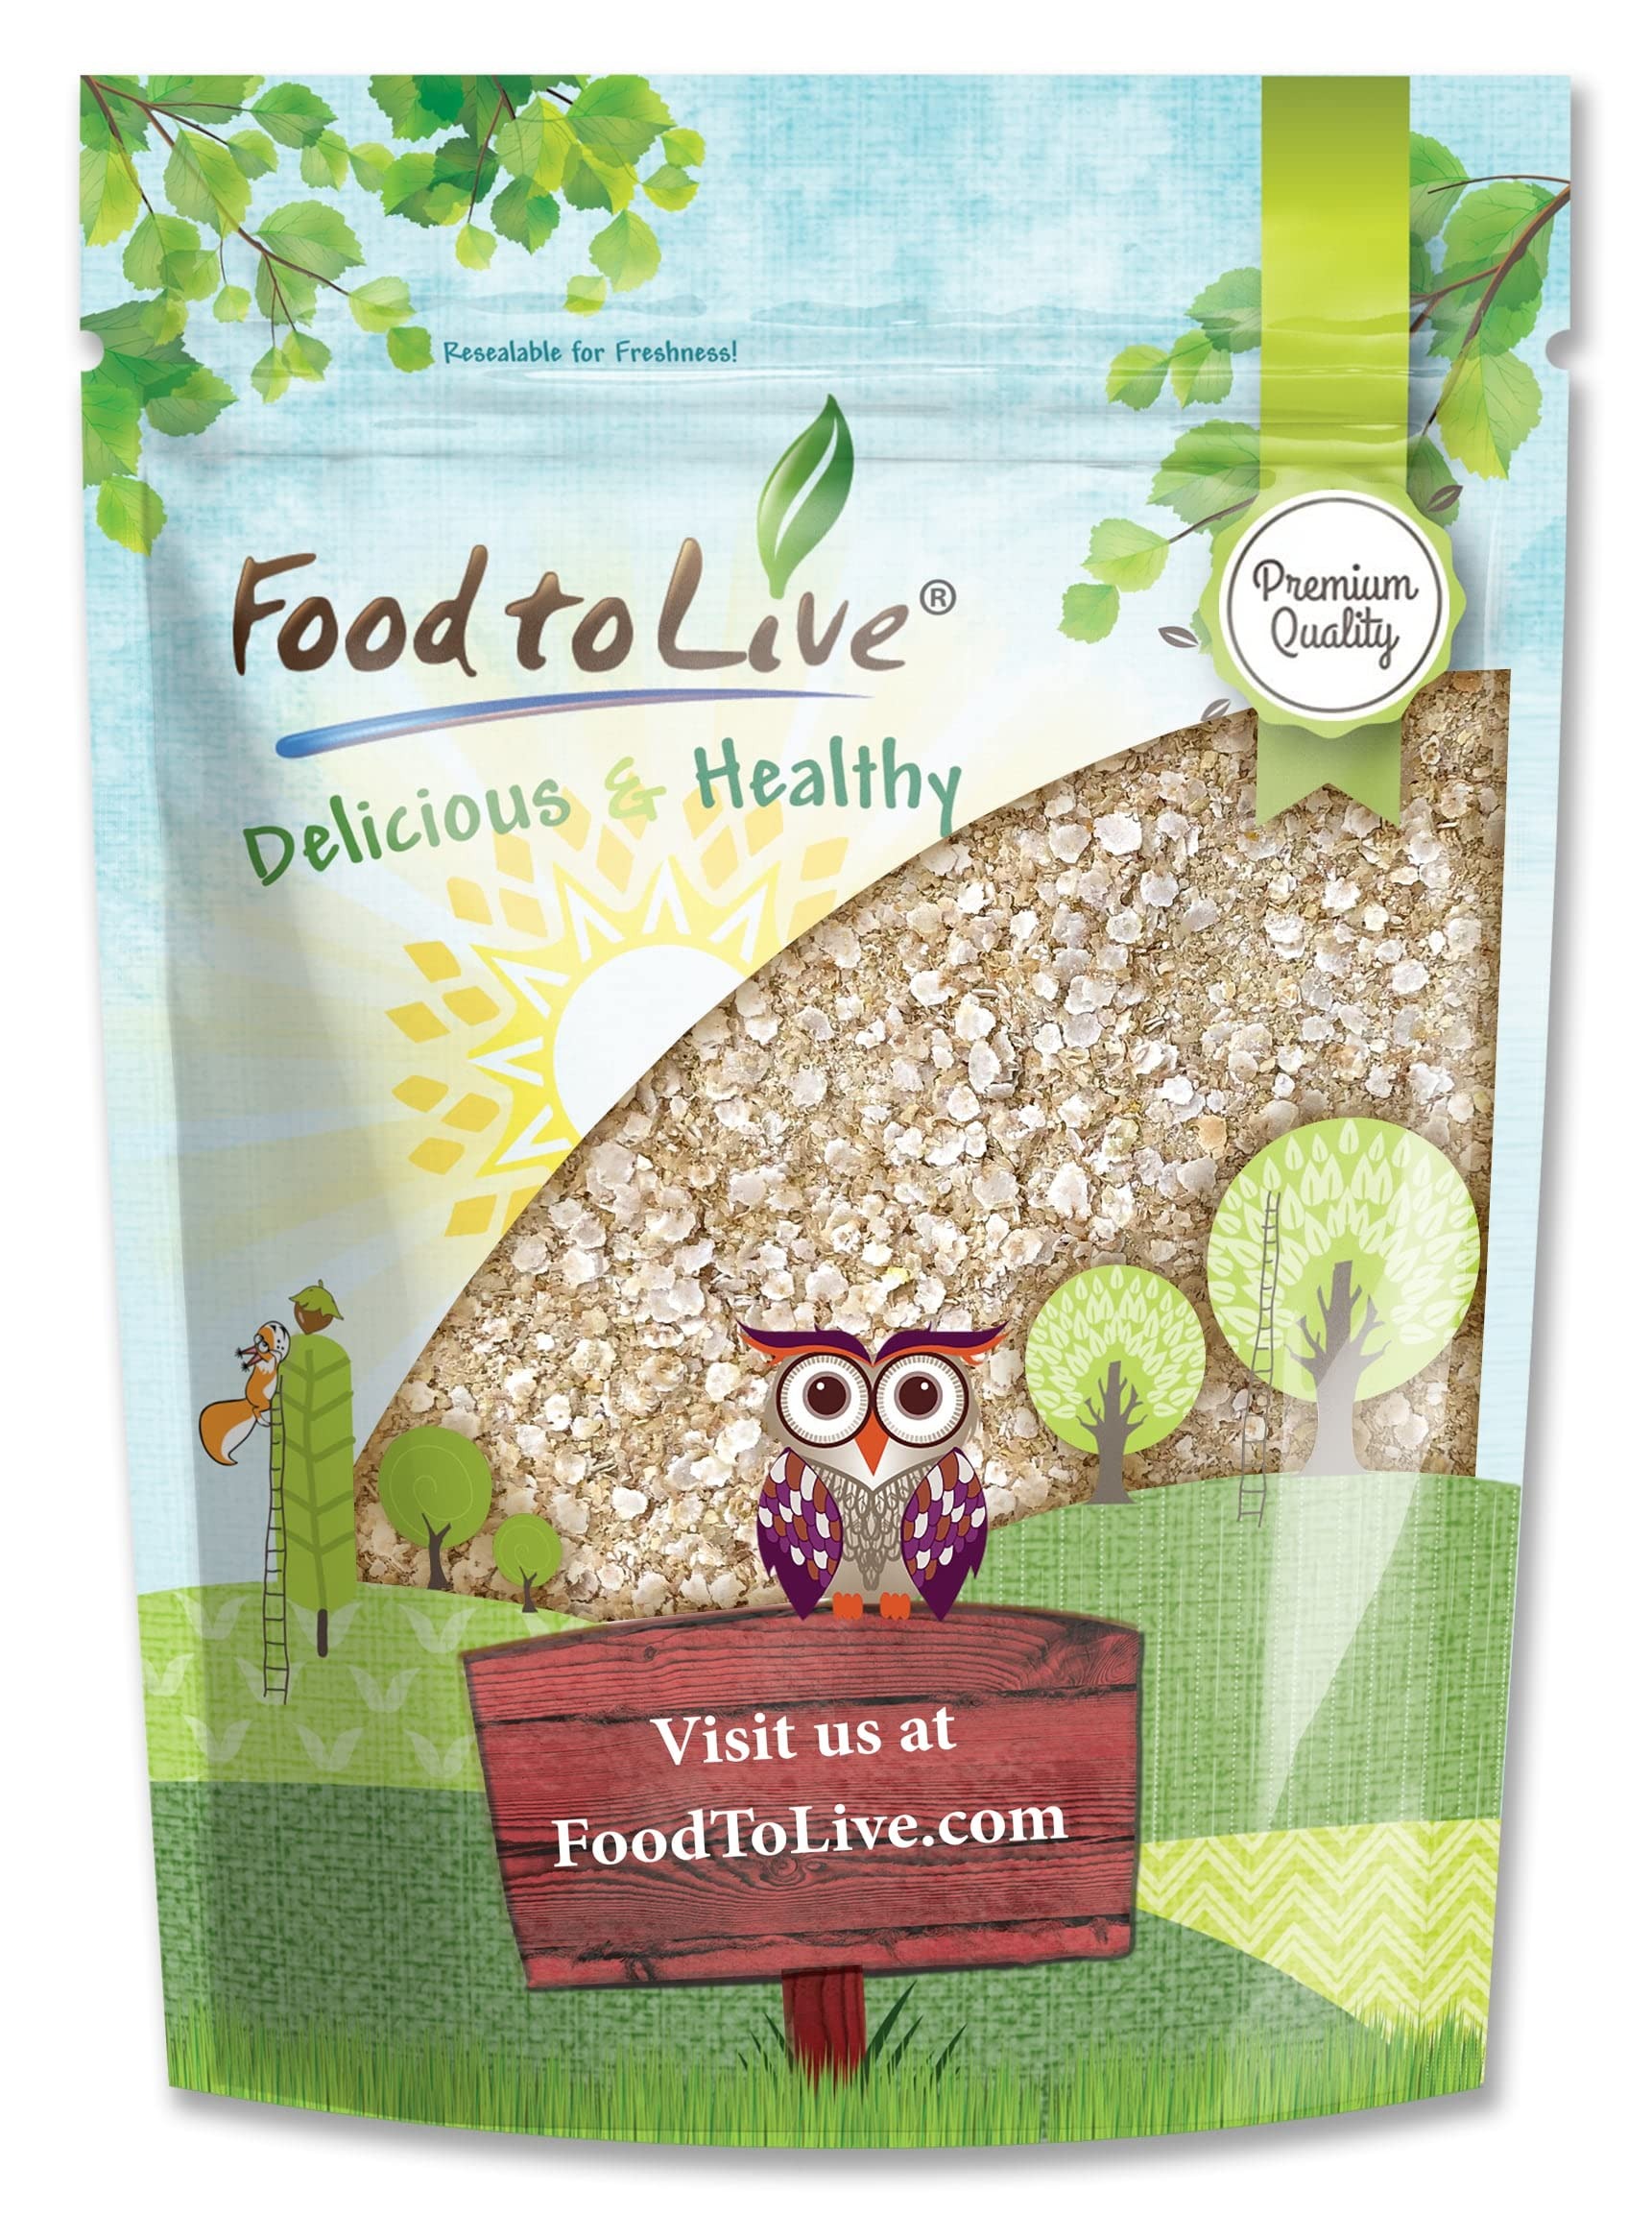
Item Name: Food to Live White Quinoa Flakes, 4 Pounds Pressed Seeds, Whole Grain, Raw, Kosher, Vegan. High in Protein, Riboflavin. Great Oatmeal and Cereals Substitute. Perfect for Baking, Yogurt, Granola
Bullet Point 1: ✔️ PREMIUM QUALITY, KOSHER, VEGAN: White Quinoa Flakes by Food to Live are of premium quality, Raw, Kosher, and suitable for a vegan diet. Besides, they are free of trans-fat and cholesterol.
Bullet Point 2: ✔️ HIGHLY NUTRITIOUS, SOURCE OF PROTEIN: White Quinoa Flakes are loaded with protein, dietary fiber, powerful antioxidants, vitamins, and minerals including Iron, Riboflavin, Phosphorus, Thiamine, Folate, and Zinc.
Bullet Point 3: ✔️ QUICK BREAKFAST, ROLLED OATS SUBSTITUTE: Quinoa Flakes make a perfect morning porridge and oatmeal substitute. They cook in less than 2 minutes and can be eaten with nuts, honey, fruits, jam, yogurt, or peanut butter.
Bullet Point 4: ✔️ VERSATILE USES, WHEAT FLOUR ALTERNATIVE: Flaked Quinoa is great a great substitute for wheat flour. Use it for baked goodies, pancakes, and bread. Add it to homemade raw energy balls, protein bars, and a variety of no-bake desserts.
Bullet Point 5: ✔️ HANDY PACKAGING: Our White Quinoa Flakes are conveniently packaged in resealable bags which won’t take much space in your pantry and are easy to use.
Value: 64.0
Unit: Ounce

Price: 15